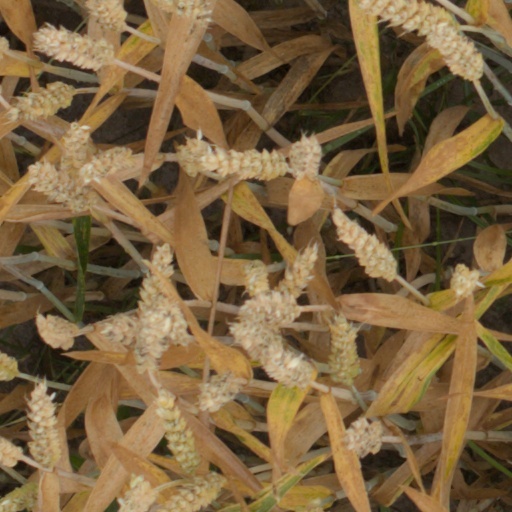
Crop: wheat